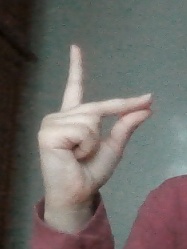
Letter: ta